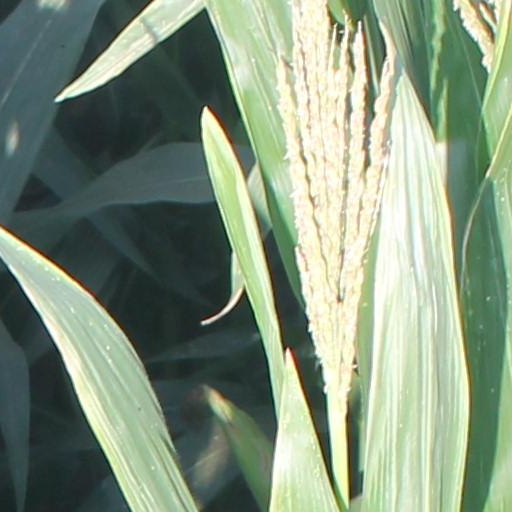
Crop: maize; corn